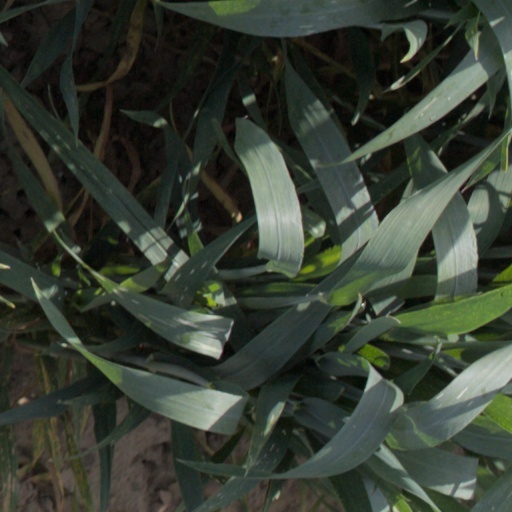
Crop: wheat